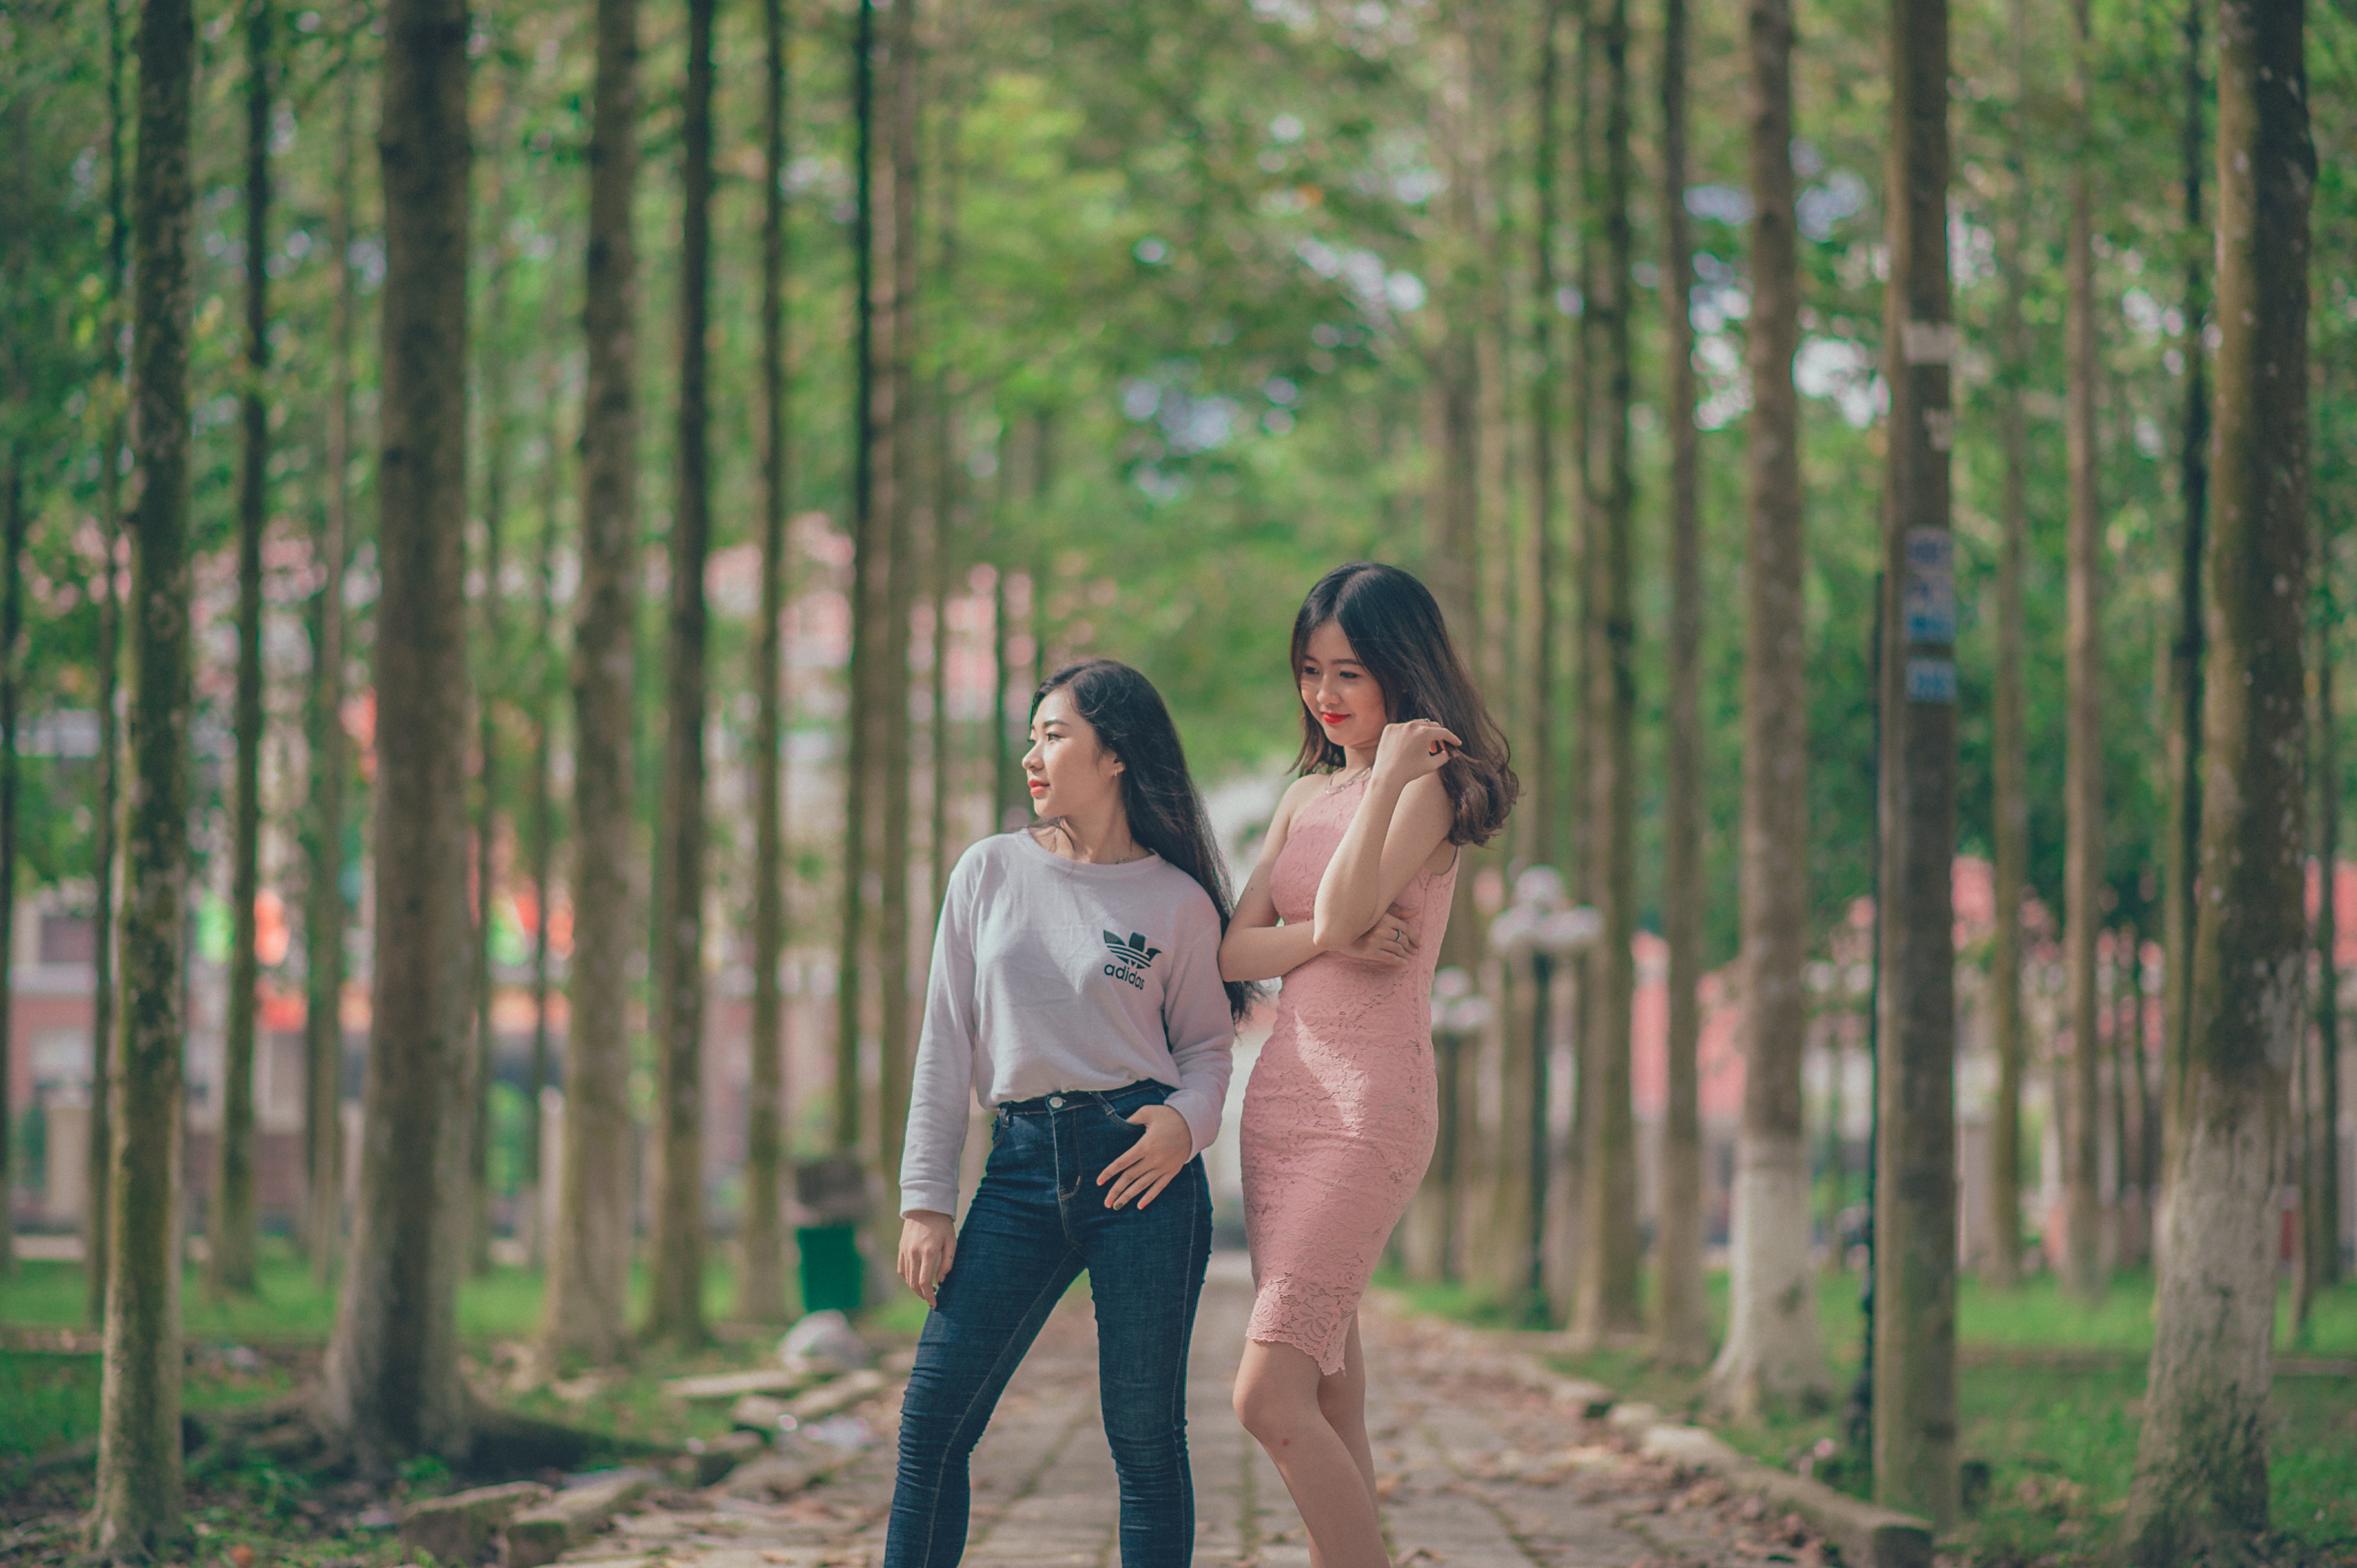
People in nature, photograph, woodland, forest, natural environment, tree, beauty, photography, botany, romance, love, gesture, ceremony, happy, state park, landscape, plant, engagement